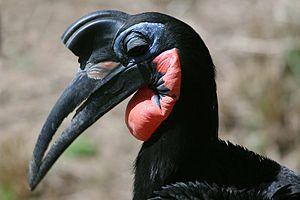
Le Bucorve d'Abyssinie est une espèce d'oiseaux, proche des calaos, appartenant à la famille des Bucorvidae.